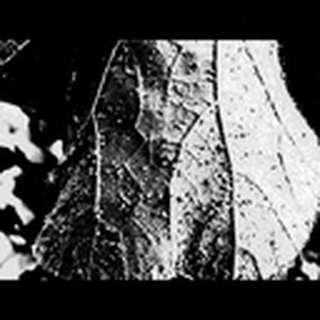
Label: cotton_aphids